Mikhail Glinka

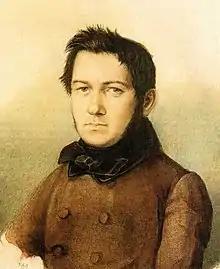
Portrait of Mikhail Glinka by Karl Bryullov, 1840

Mikhail Ivanovich Glinka was the first Russian composer to gain wide recognition within his own country and is often regarded as the fountainhead of Russian classical music. His compositions were an important influence on other Russian composers, notably the members of The Five, who produced a distinctive Russian style of music.